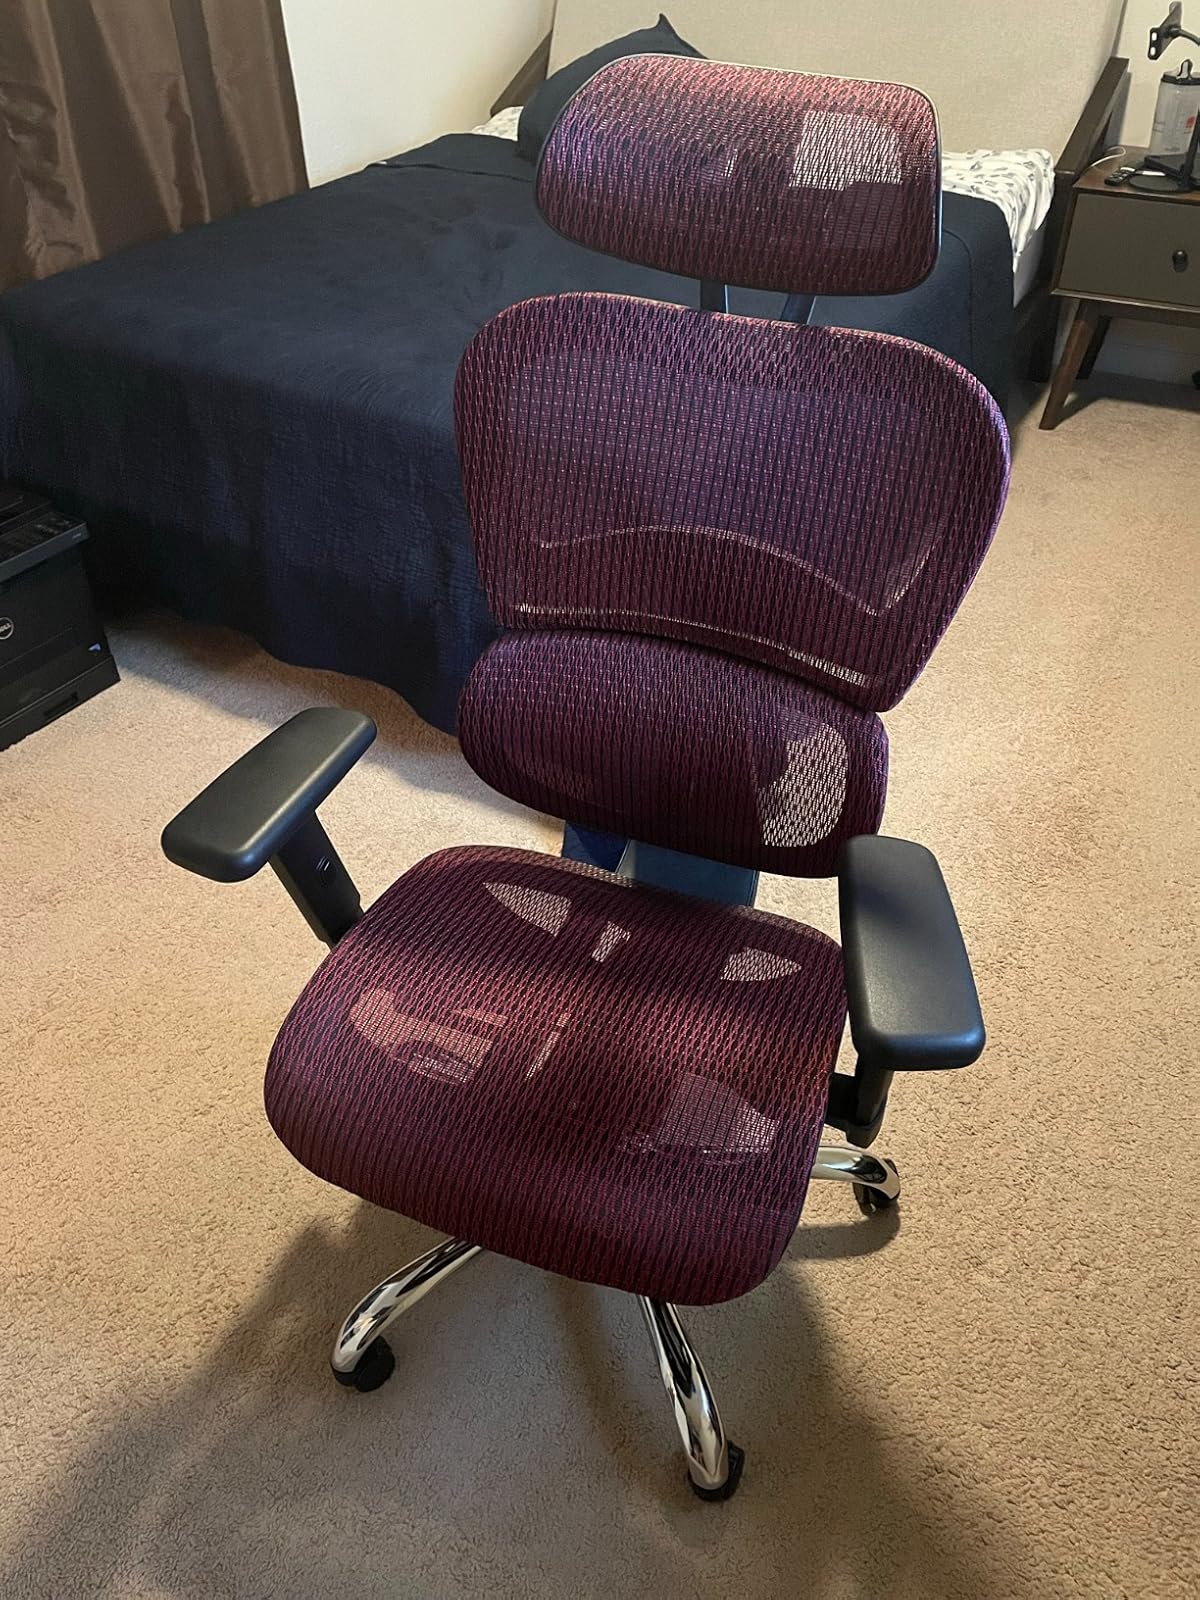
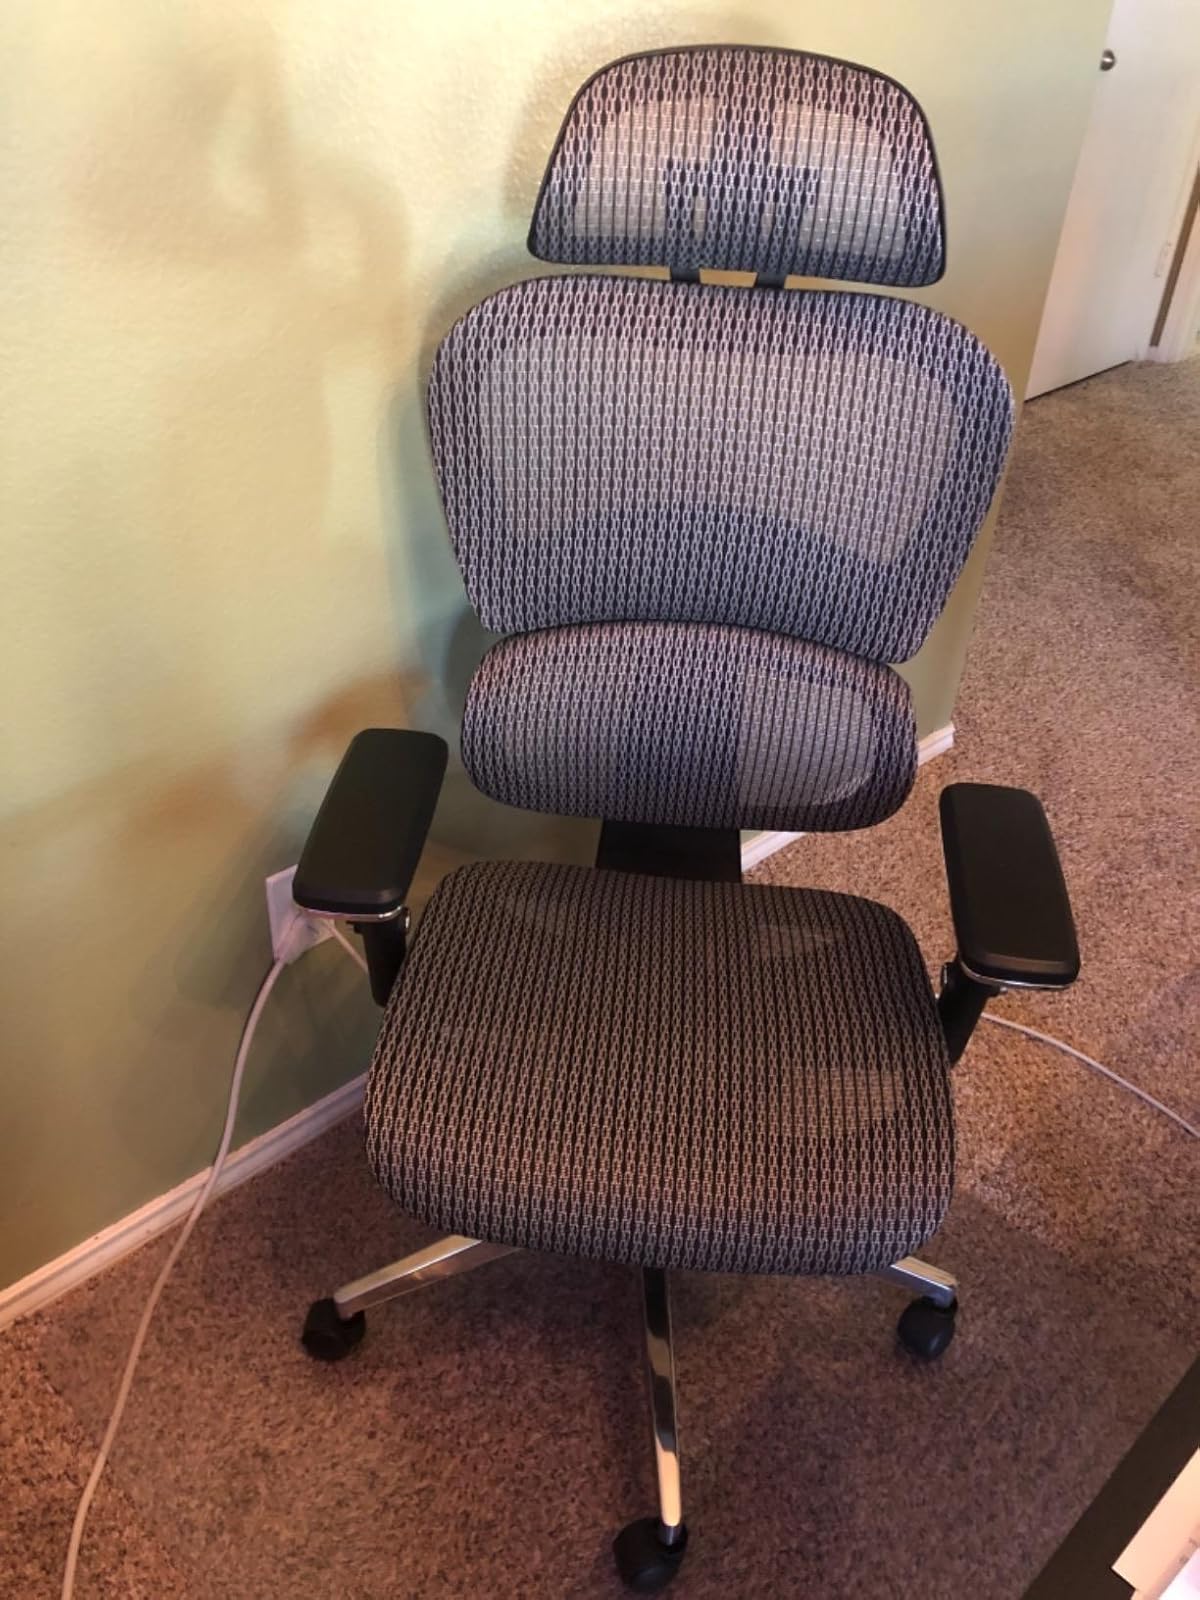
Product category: items_chair
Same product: no